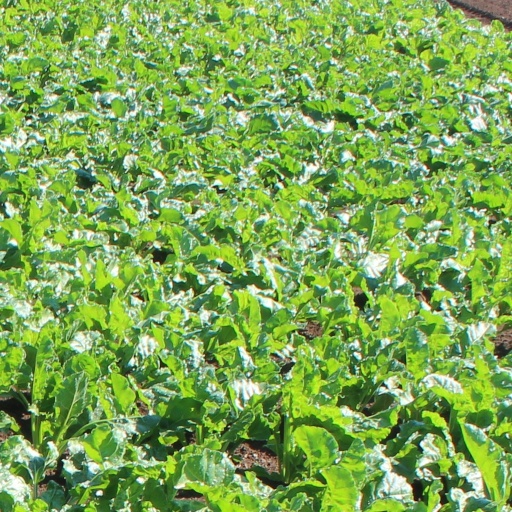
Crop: sugar beet